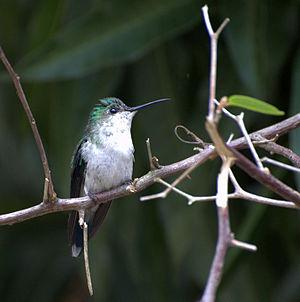
Thalurania est un genre d'oiseaux-mouches qui portent le nom normalisé de dryades.
La Dryade glaucope est une espèce d'oiseaux de la famille des Trochilidae, la famille des colibris.